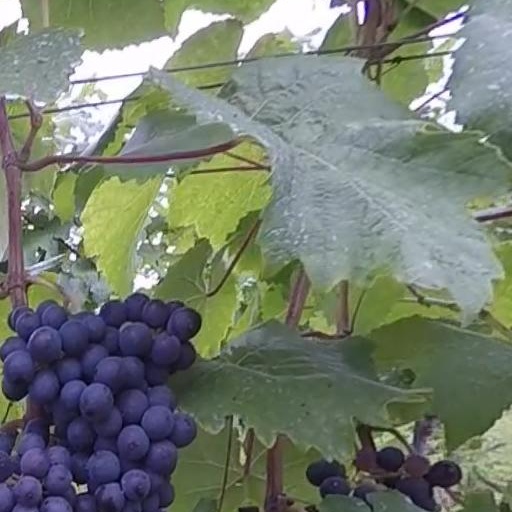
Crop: grape